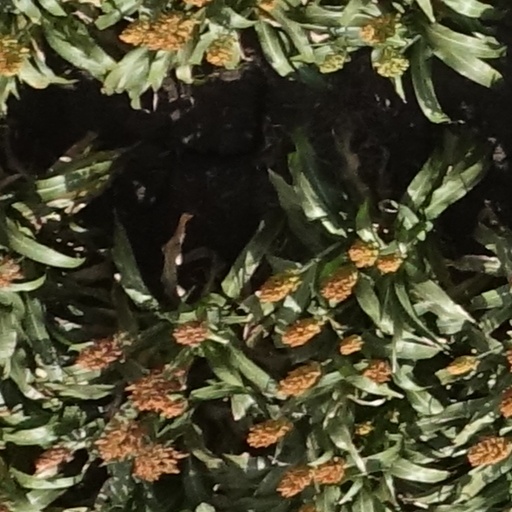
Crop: sorghum